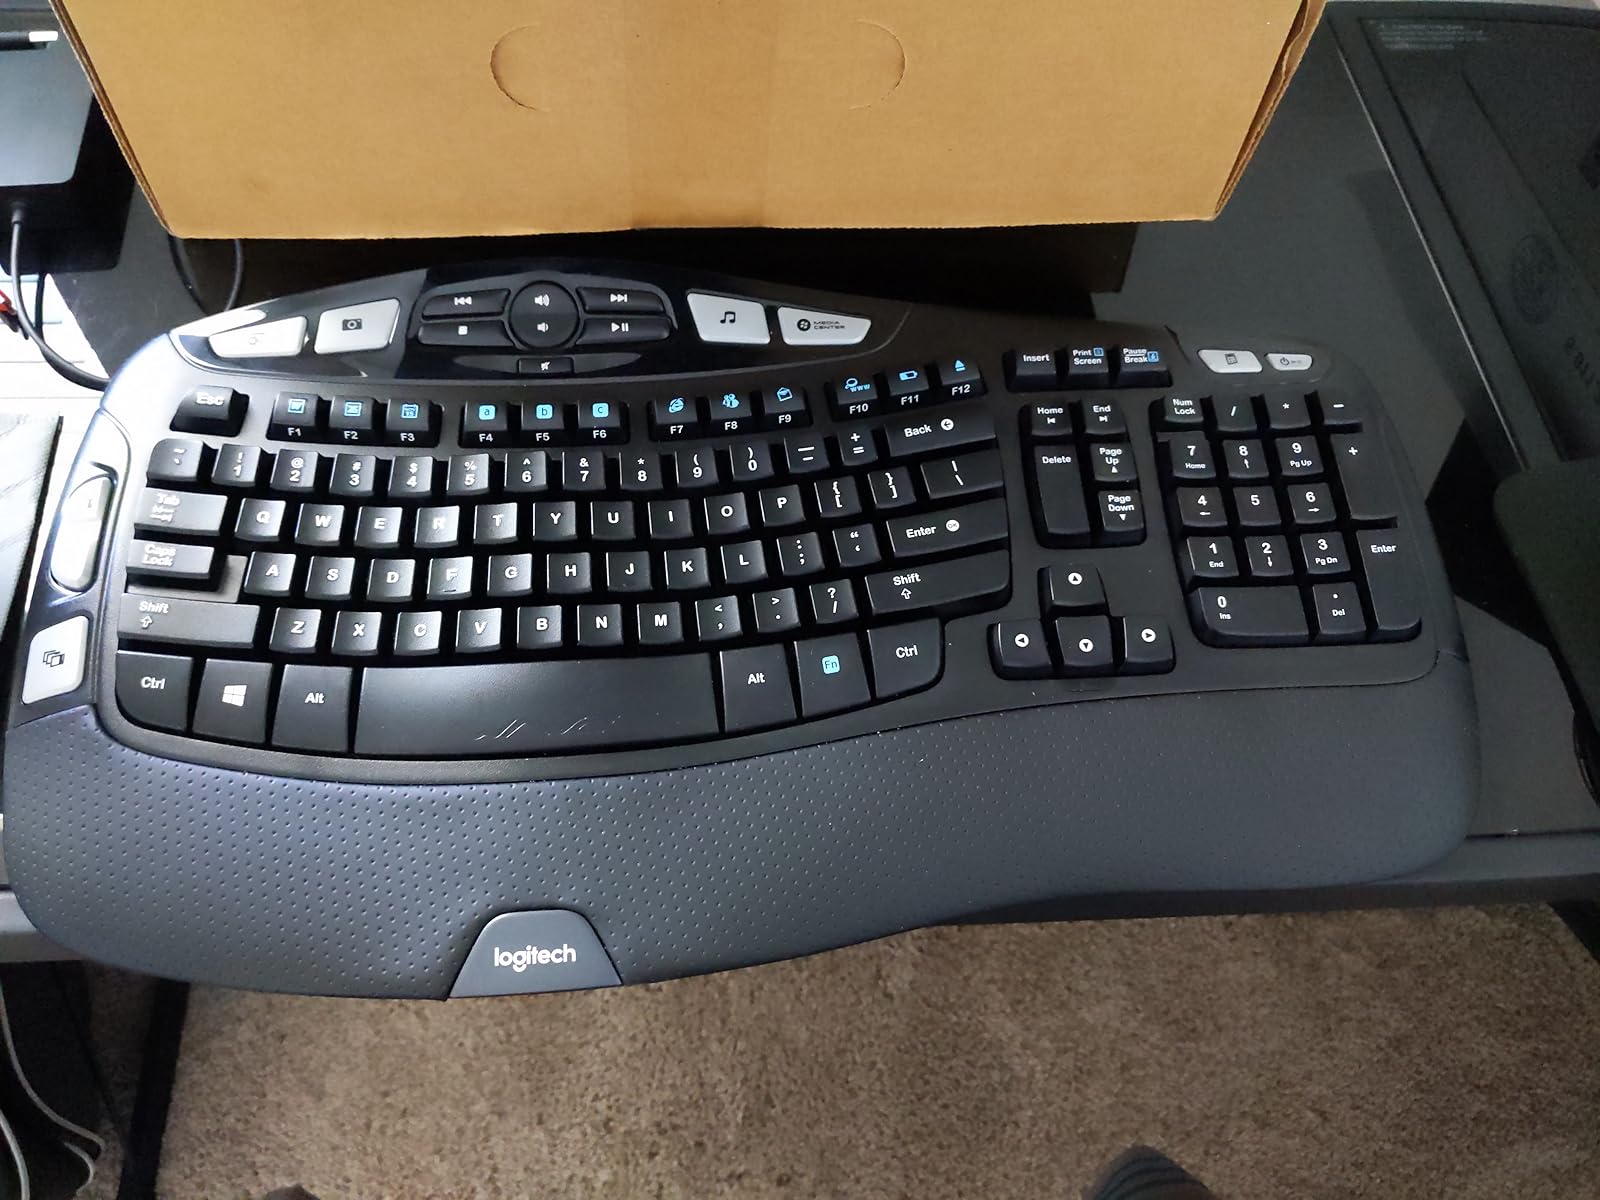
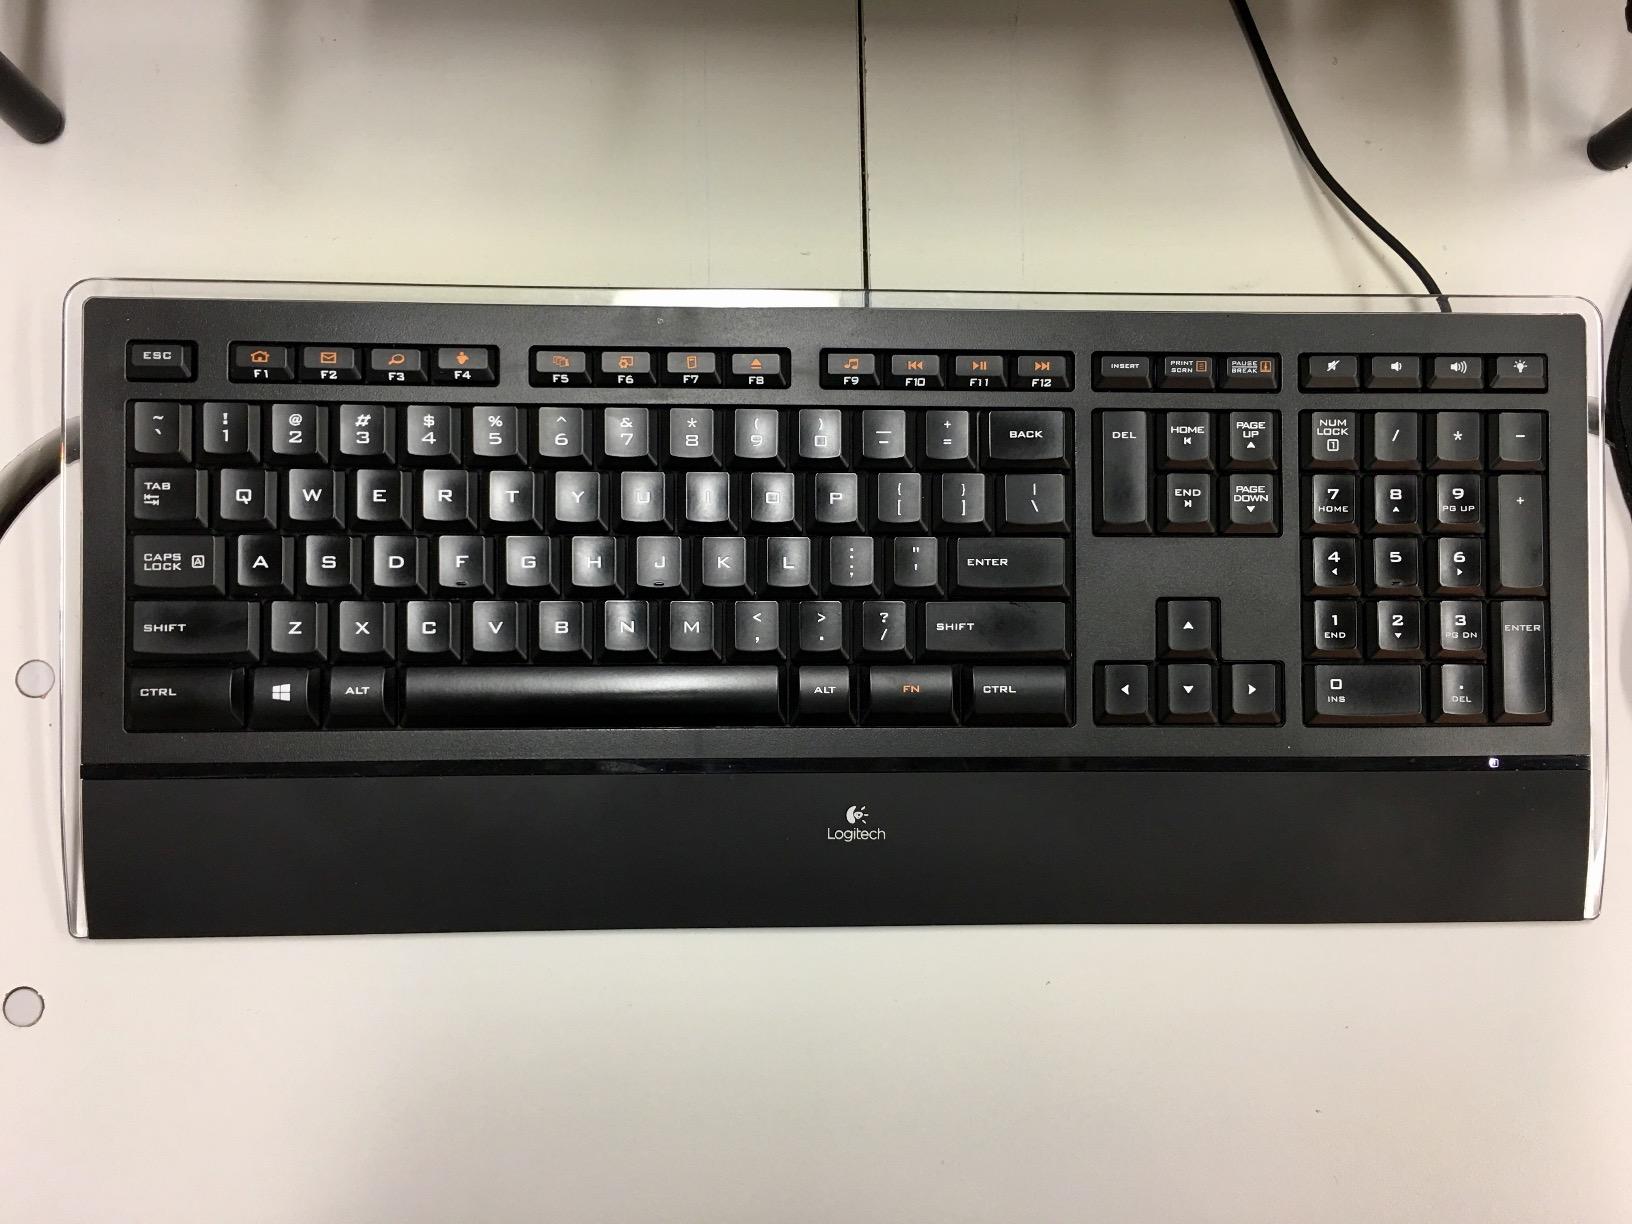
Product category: keyboard
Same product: no